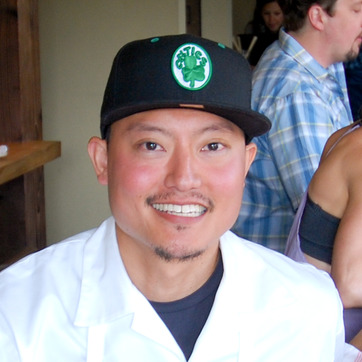
Material: skin